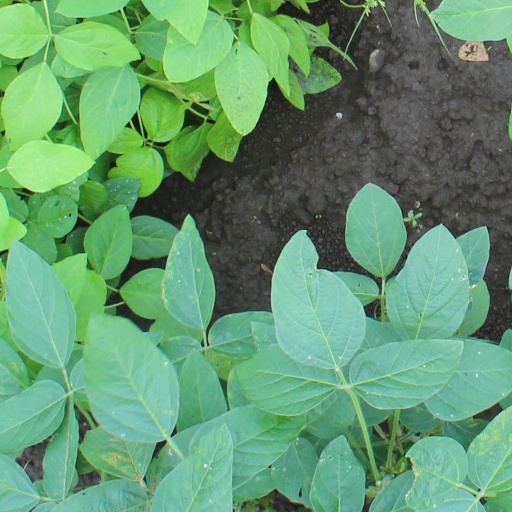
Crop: soybean